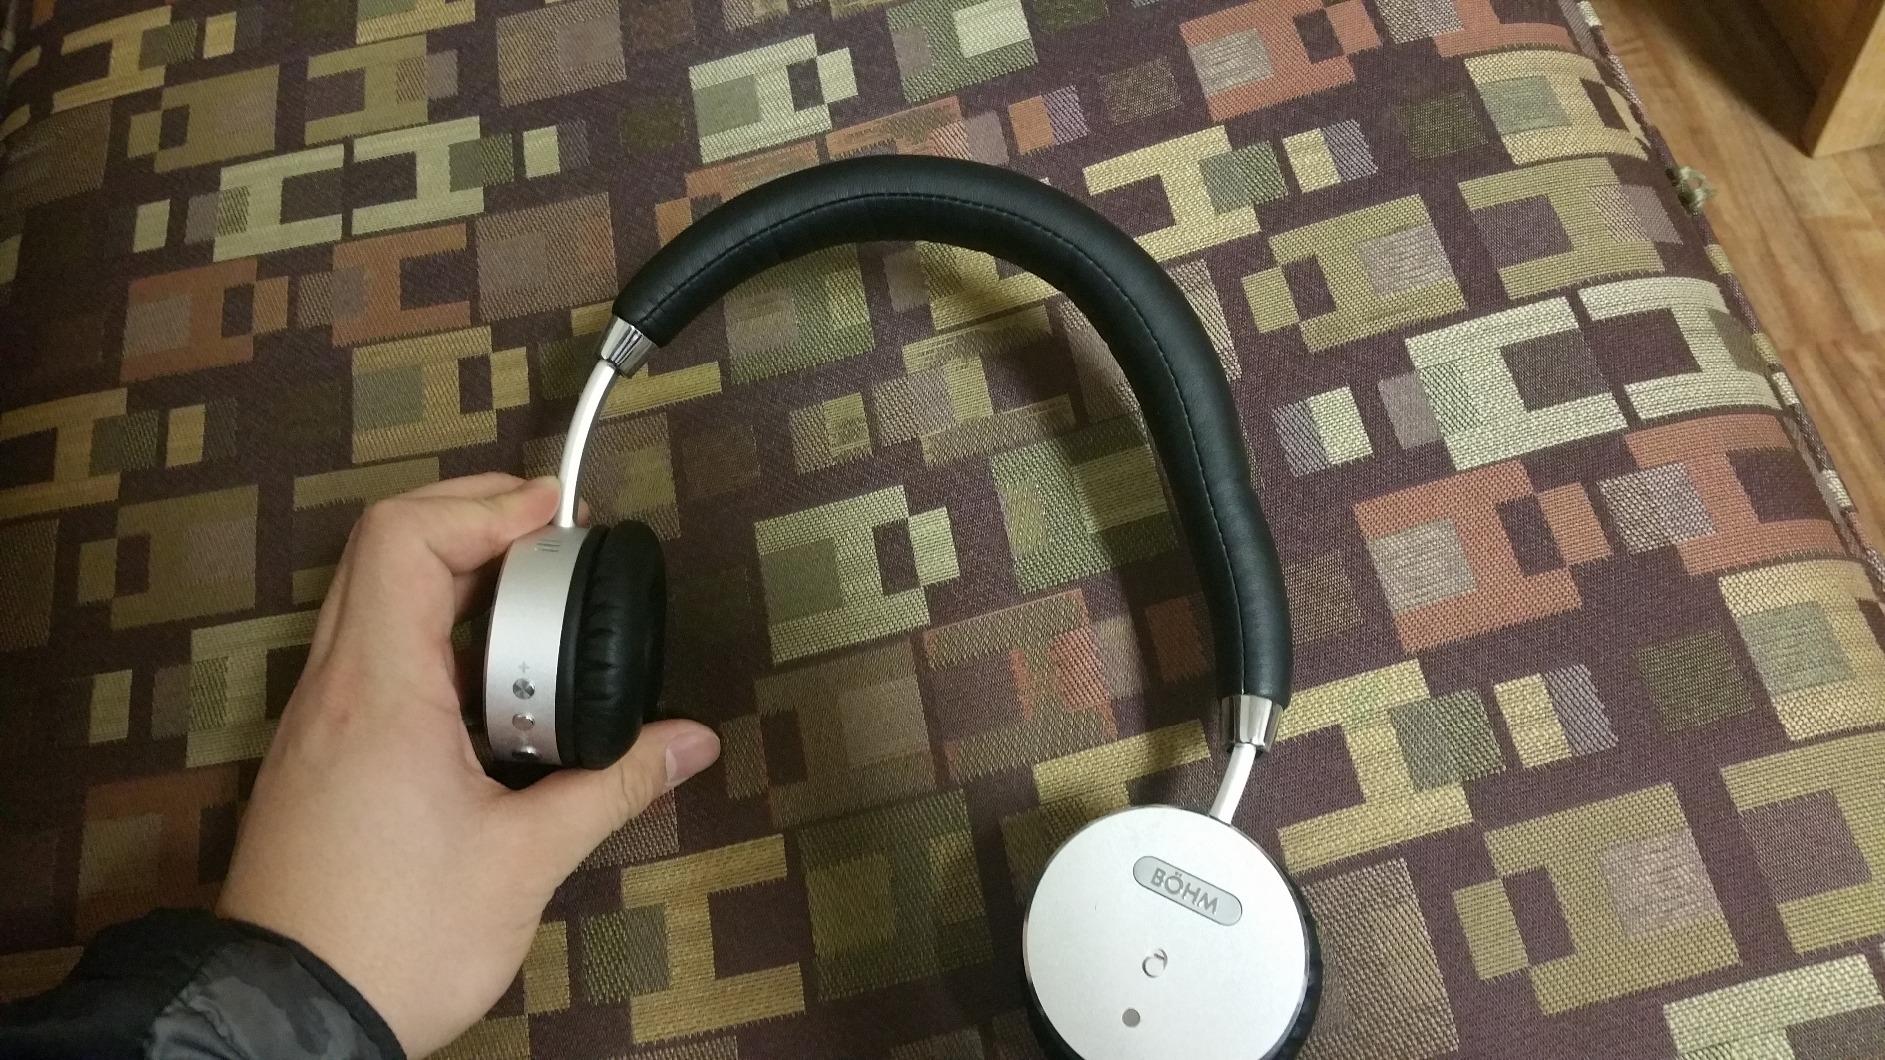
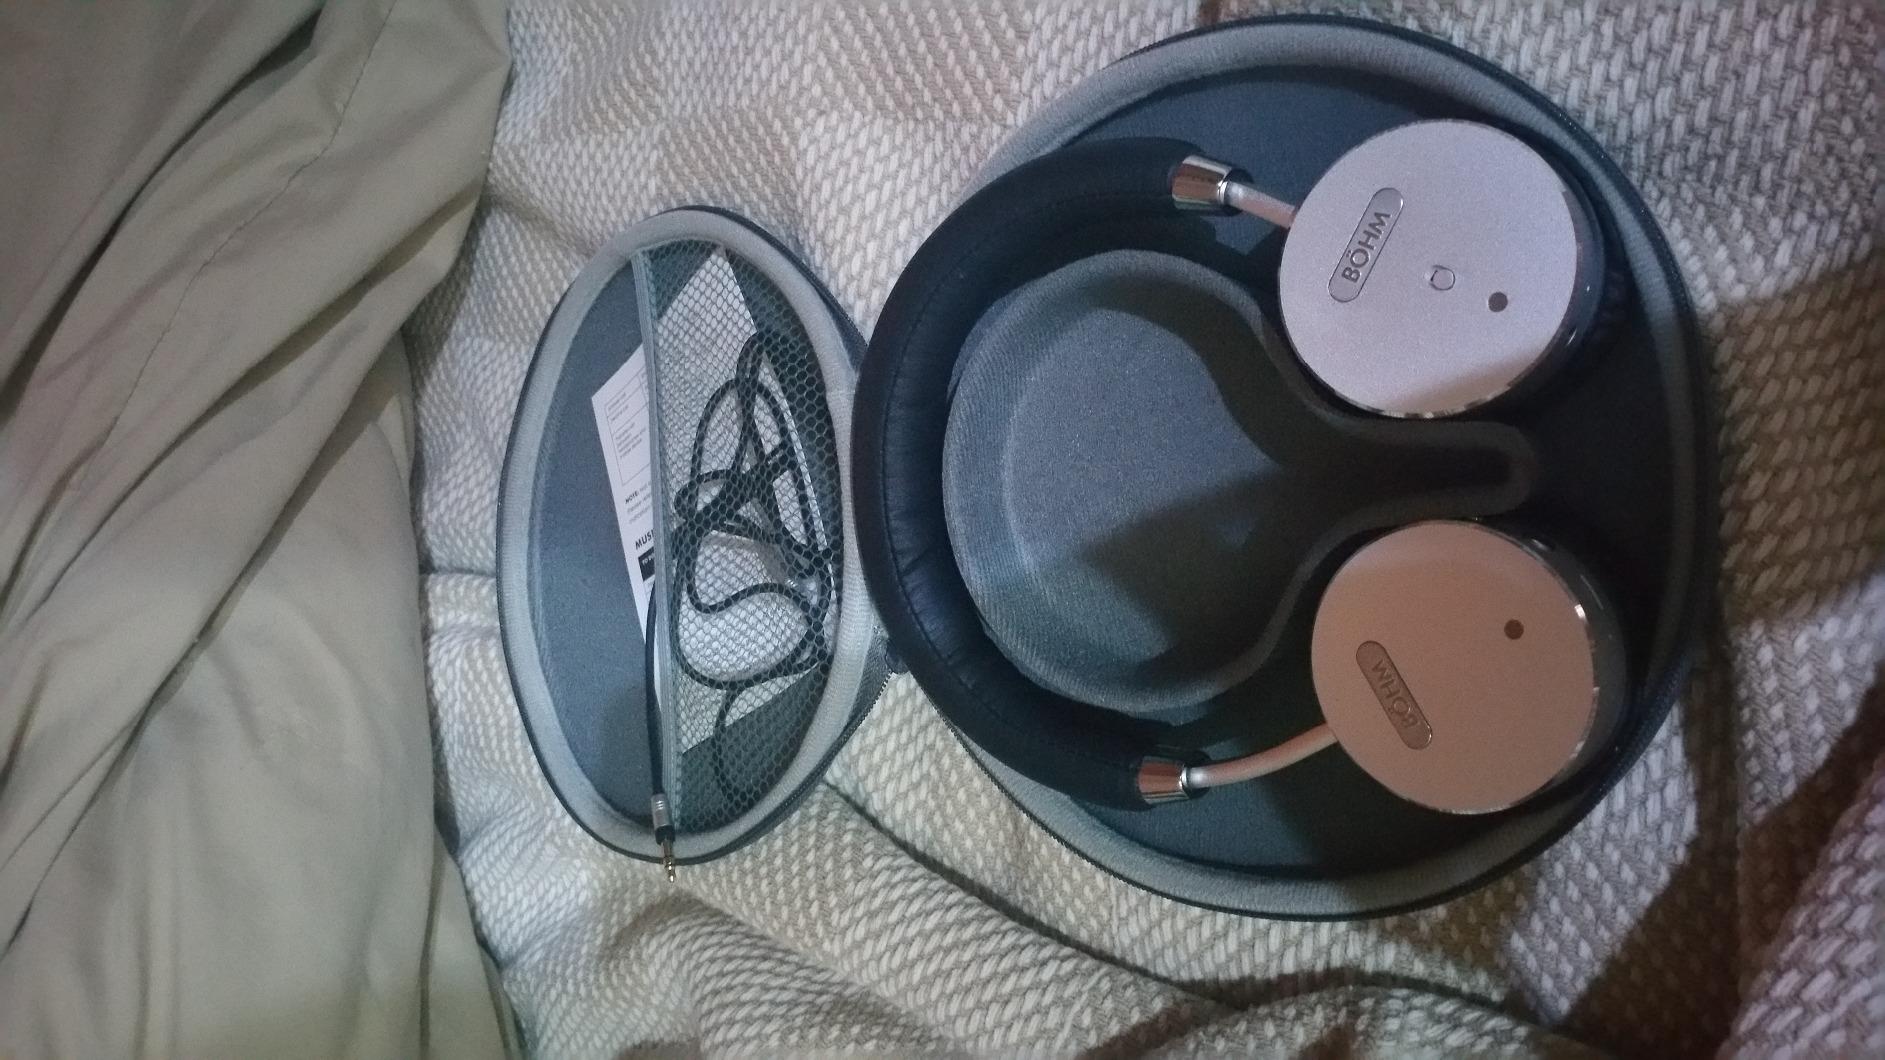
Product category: headphones
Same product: yes